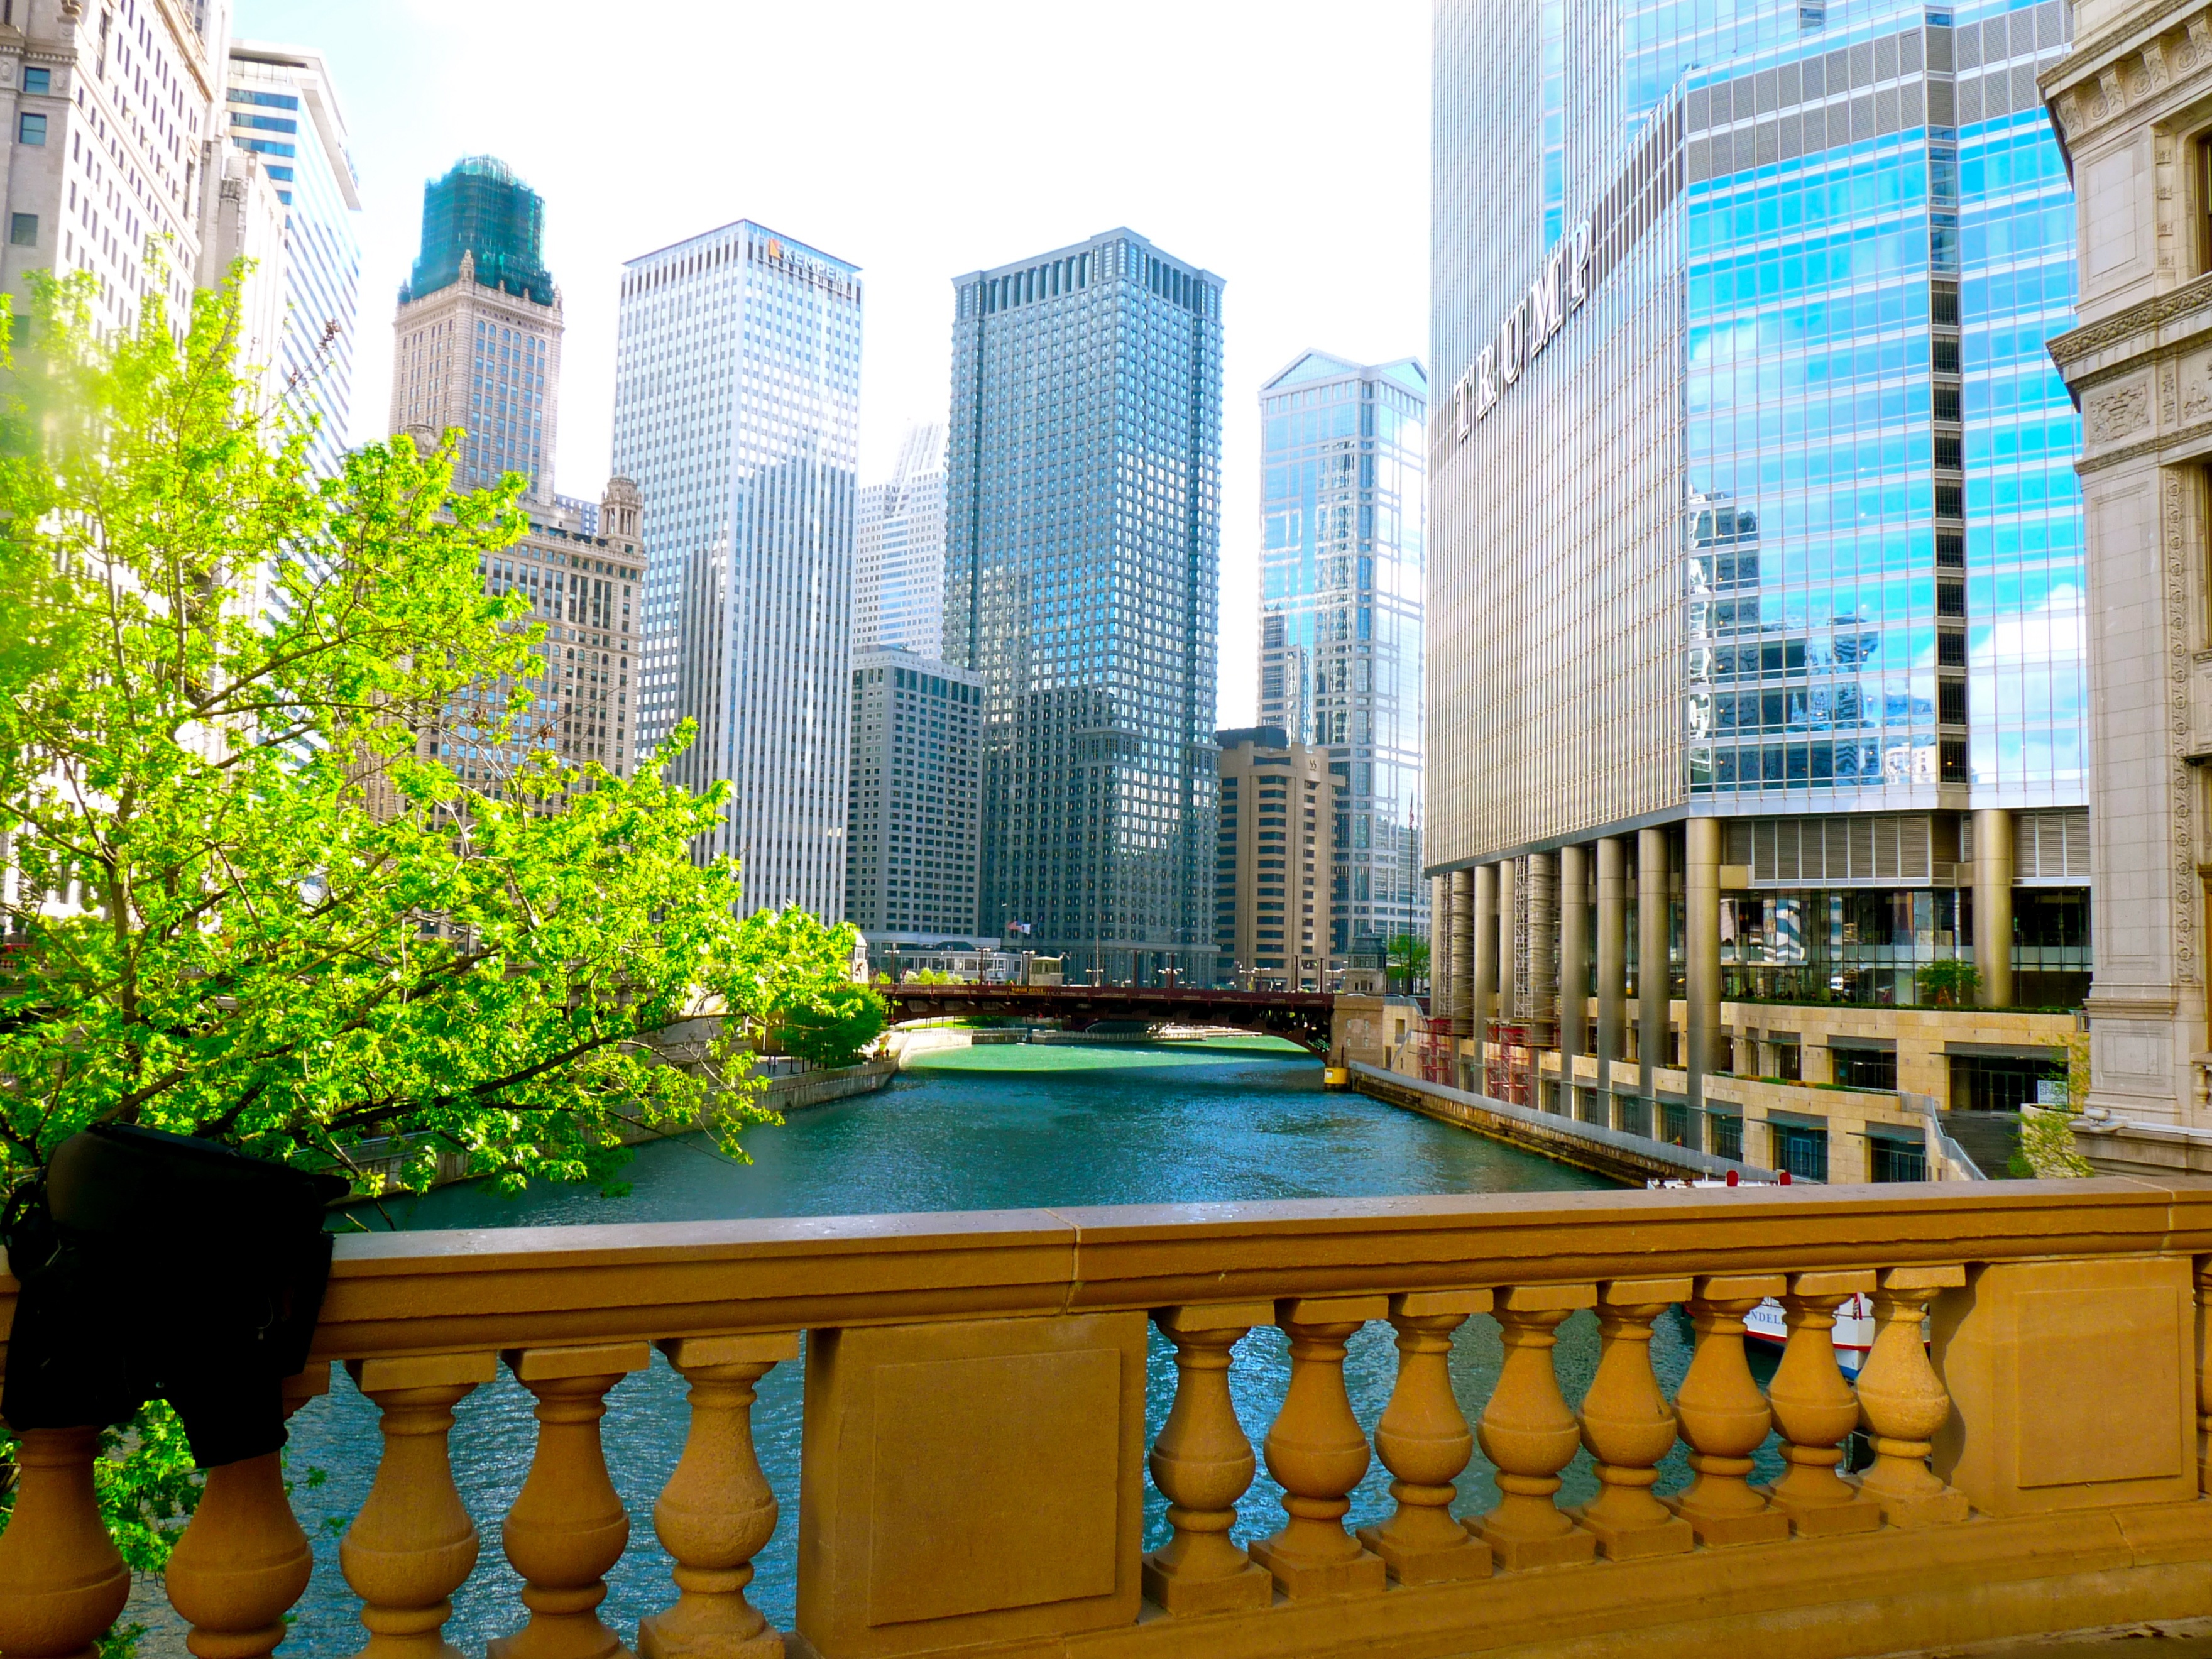
bridge, city, river, cityscape, downtown, plaza, chicago, estate, condominium